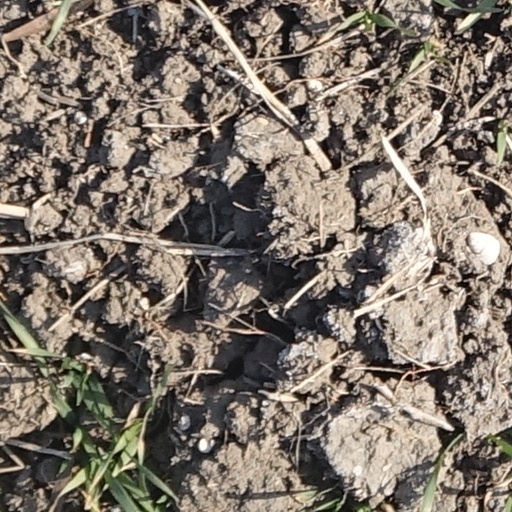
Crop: wheat